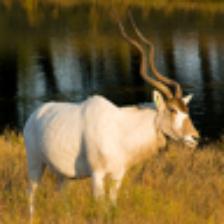
Label: NonHuman